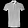
Label: T - shirt / top